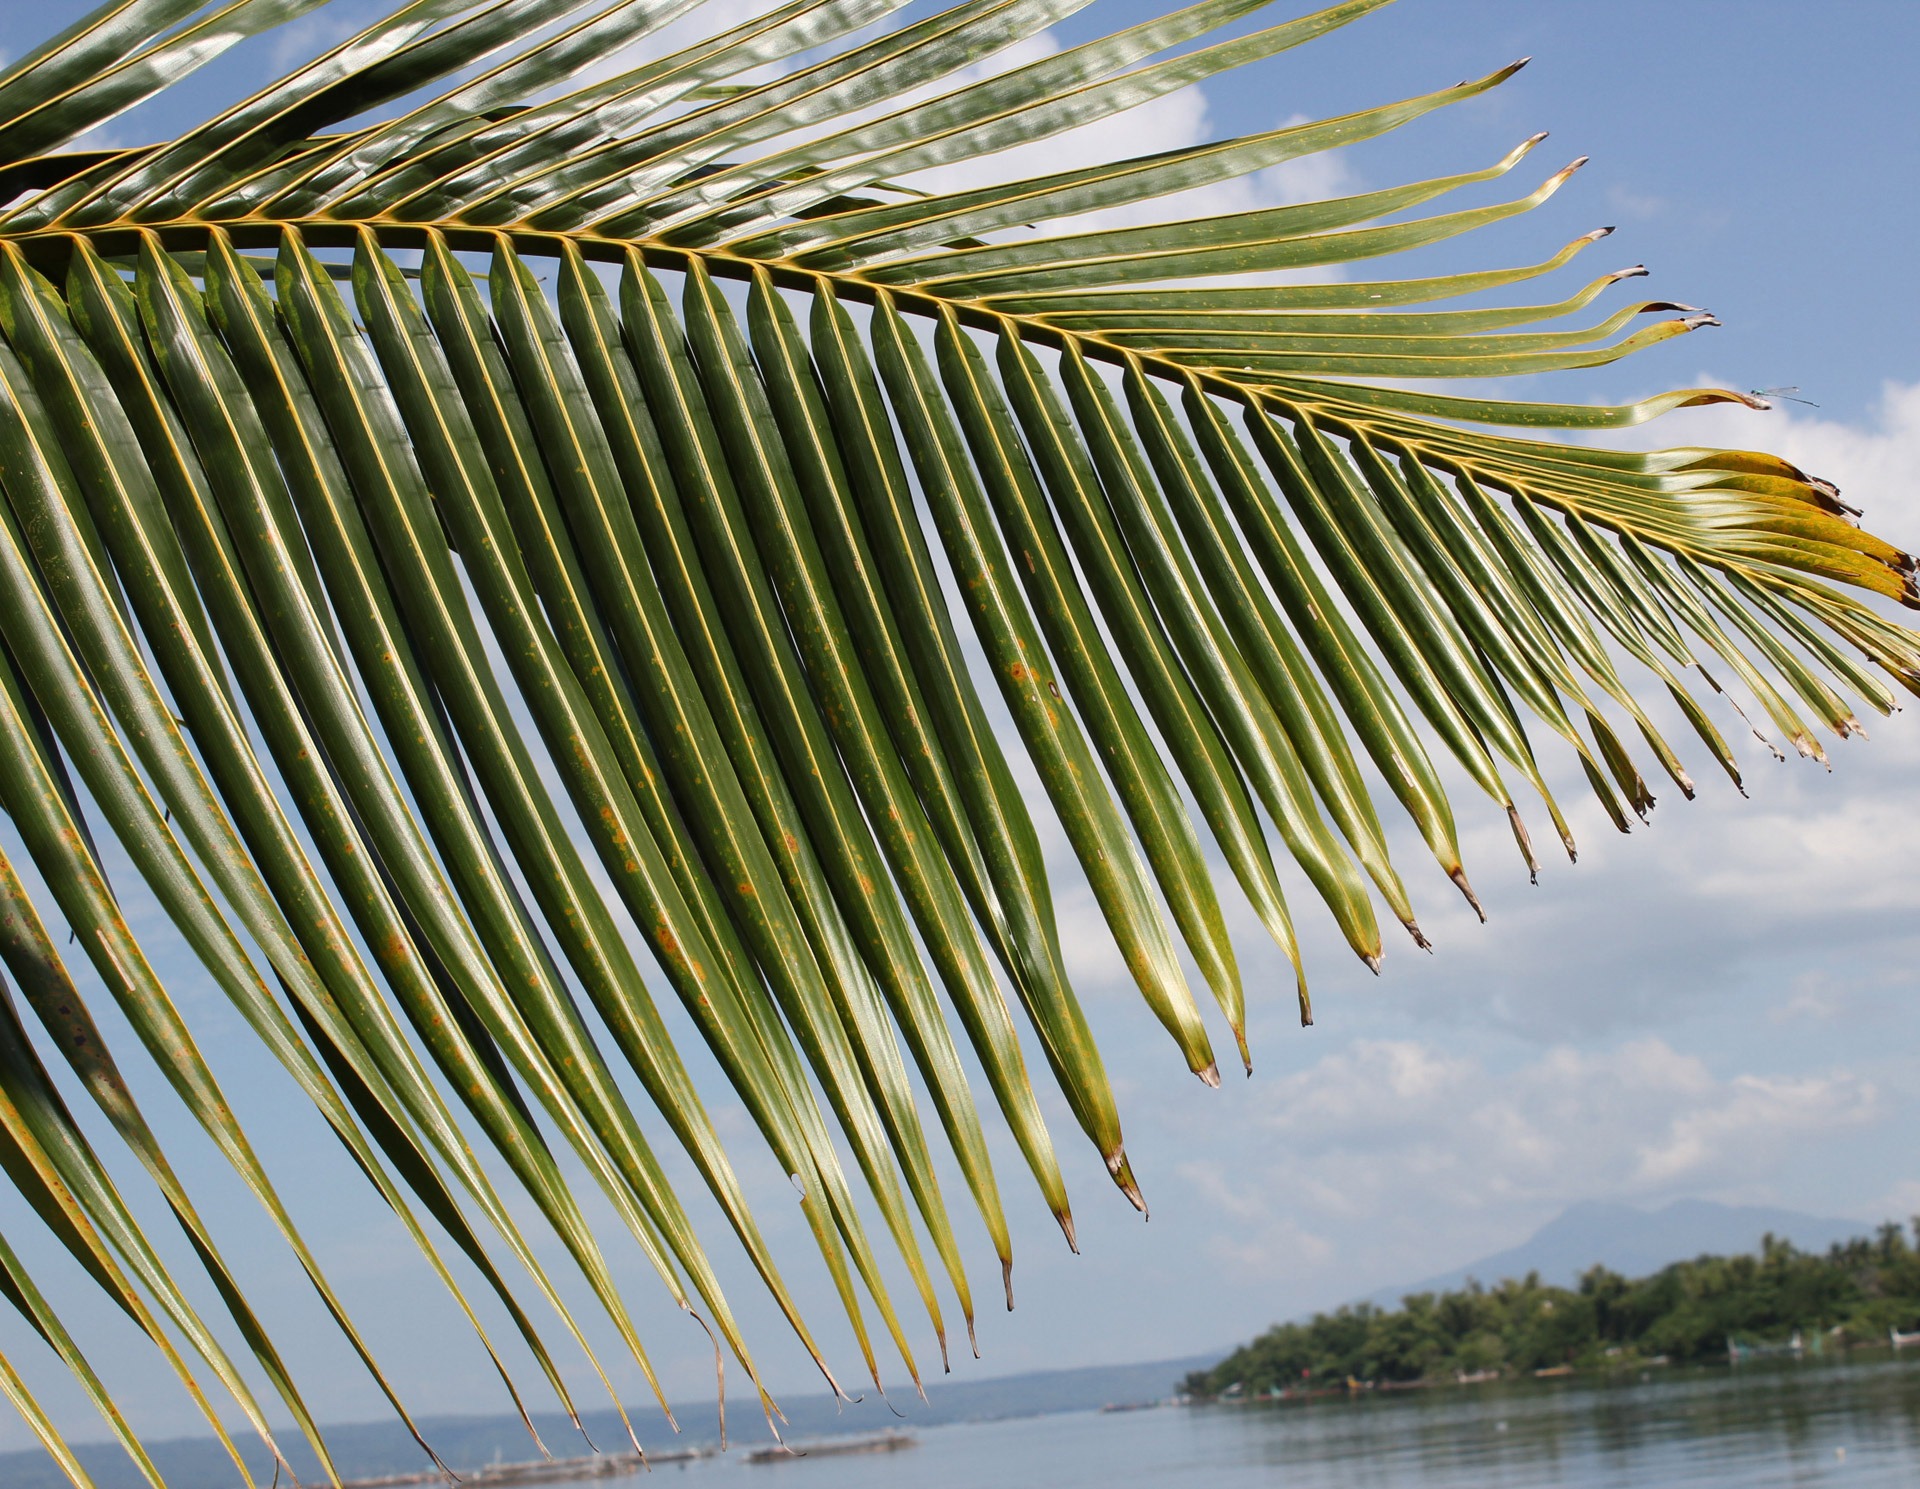
tree, plant, sunlight, leaf, plants, leaves, background, green leaves, arecales, palm family, long leaves, coconut leaves